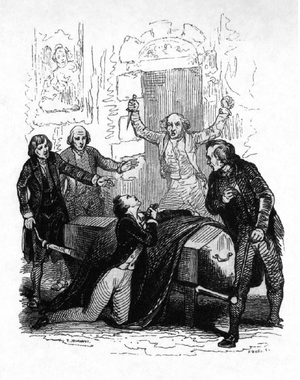
Deux destinées, drame de Xavier Forneret (1836) - frontispice représentant la scène finale
Deux destinées est un drame de Xavier Forneret en cinq actes, comportant respectivement onze, dix, dix-huit, dix et onze scènes, publié à compte d'auteur en 1834.
Xavier Forneret, surnommé « l'Homme noir, blanc de visage », né à Beaune le 16 août 1809 et mort dans la même ville le 7 juillet 1884, est un écrivain, dramaturge et poète français.